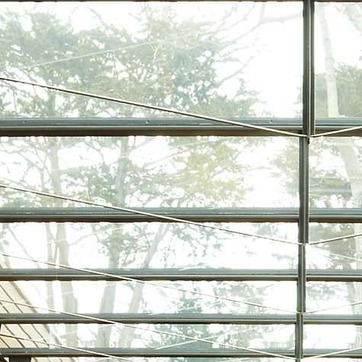
Material: glass